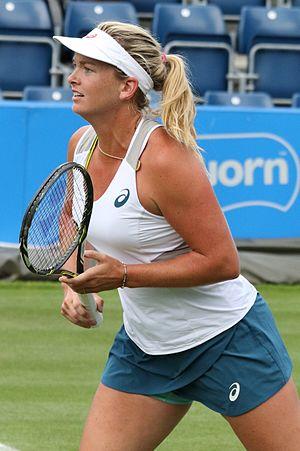
Colleen « Coco » Vandeweghe, née le 6 décembre 1991 à New York, est une joueuse de tennis américaine professionnelle depuis 2008.